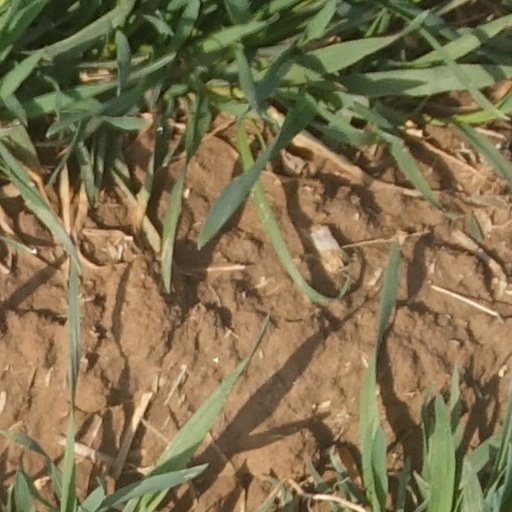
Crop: wheat